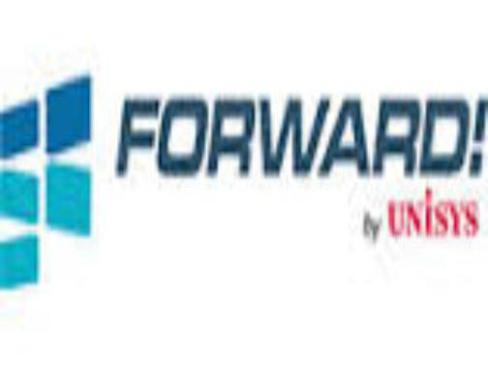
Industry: Others